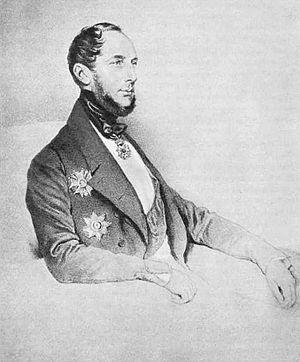
Le baron Jacob Derk Burchard Anne van Heeckeren tot Enghuizen, né à Zutphen le 28 novembre 1792 et mort à Paris le 28 septembre 1884, est un militaire, diplomate et homme politique néerlandais.